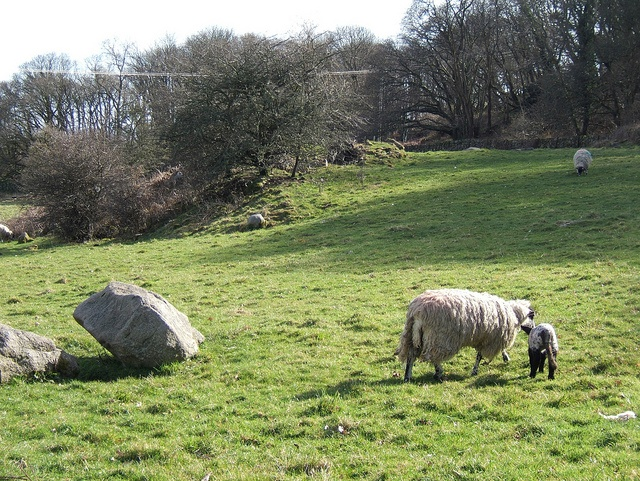
some animals that are walking in a grassy field
Three sheeps are grazing in a small field.
a few sheep walking across a grass field.
White sheep are standing in a green field.
A lush green field with animals and rocks on top of it.